Divergence theorem

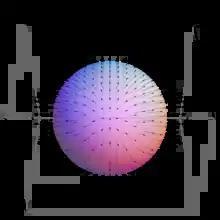
The vector field corresponding to the example shown. Vectors may point into or out of the sphere.

The direct computation of this integral is quite difficult, but we can simplify the derivation of the result using the divergence theorem, because the divergence theorem says that the integral is equal to: